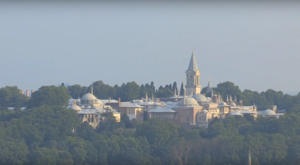
Palais de Topkapi vu d'en face
Le palais de Topkapı est un palais d'Istanbul, en Turquie. De 1465 à 1853, il est la résidence de ville, principale et officielle, du sultan ottoman. Le palais est construit sur l’emplacement de l’acropole de l’antique Byzance. Il domine la Corne d'Or, le Bosphore et la mer de Marmara. Le nom de « Topkapı Sarayı » signifie littéralement « palais de la porte des canons », d'après le nom d'une porte voisine aujourd'hui disparue. Il s'étend sur 700 000 m², et est entouré de cinq kilomètres de remparts.